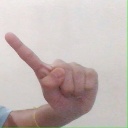
अक्षर: ए